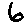
Label: 6